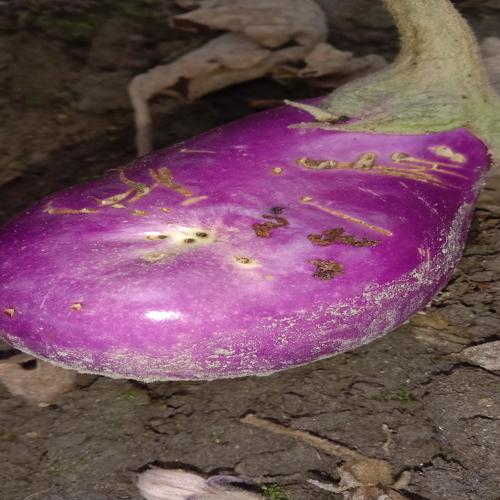
Label: Shoot and Fruit Borer